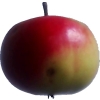
Label: Apple 11